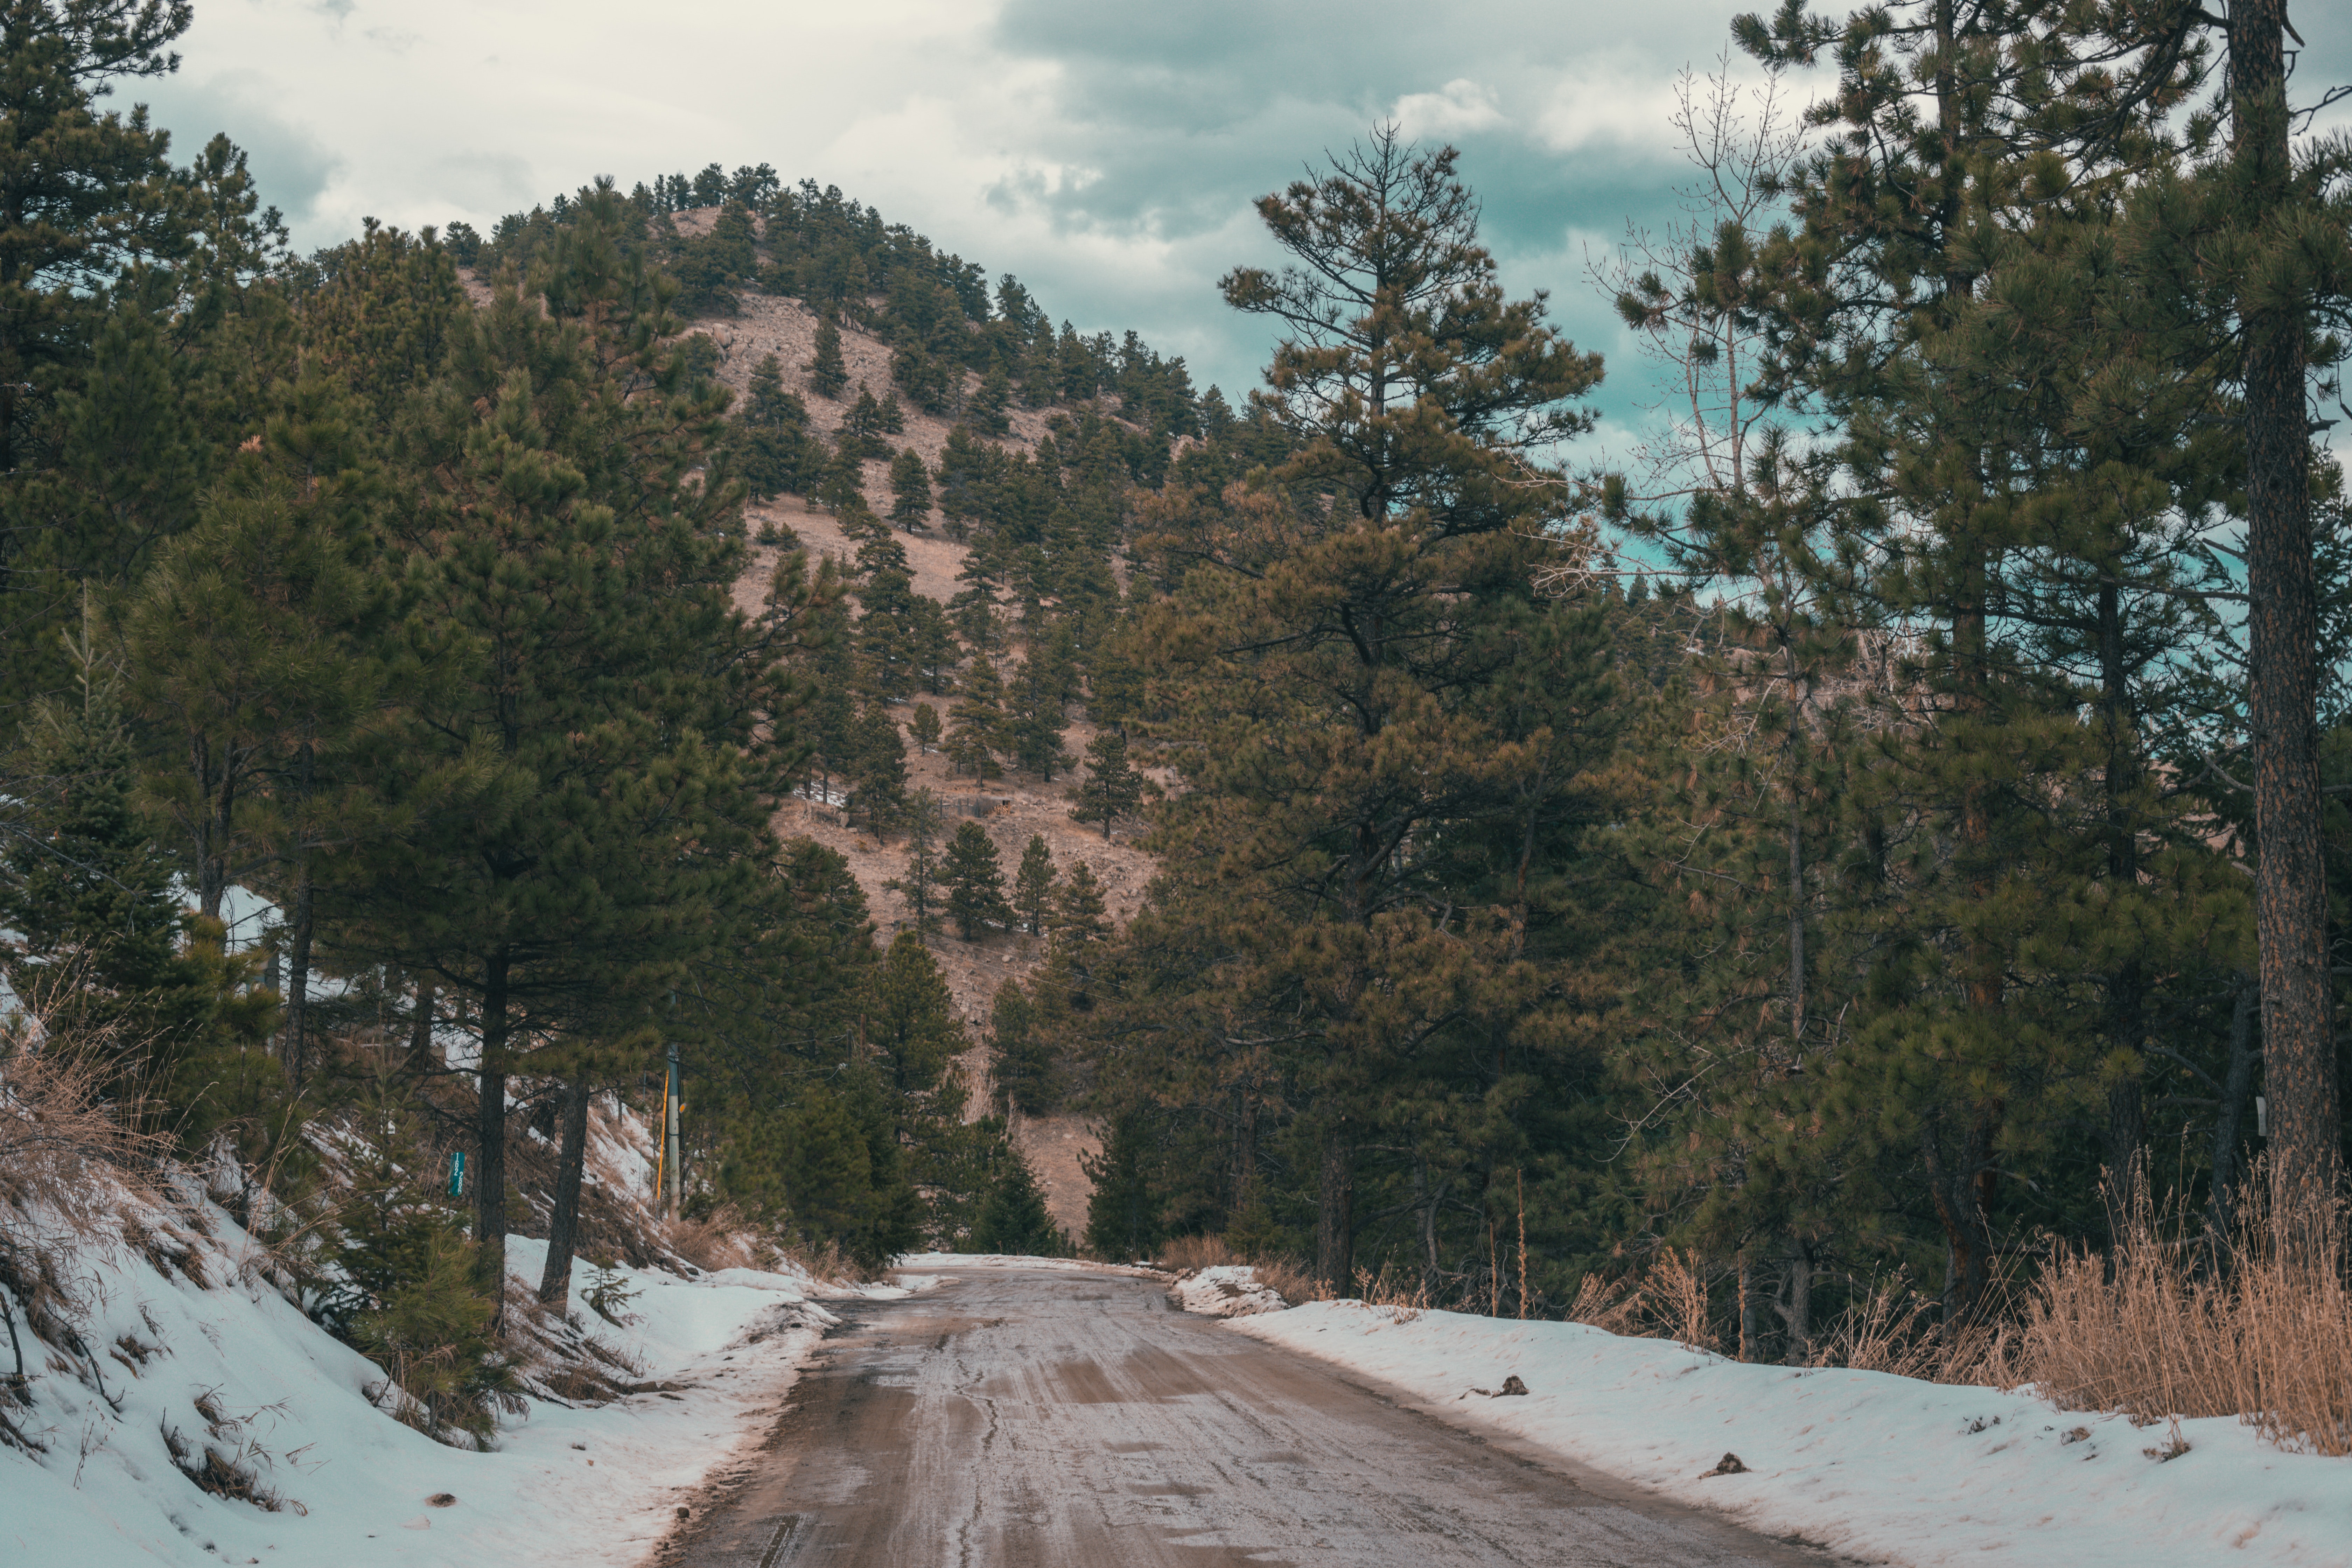
road, tree, snow, natural landscape, geological phenomenon, wilderness, natural environment, winter, sky, mountain, thoroughfare, infrastructure, forest, woody plant, hill station, hill, mountain pass, highland, plant, dirt road, state park, landscape, road surface, cloud, lane, trail, road trip, highway, pine, pine family, nonbuilding structure, conifer